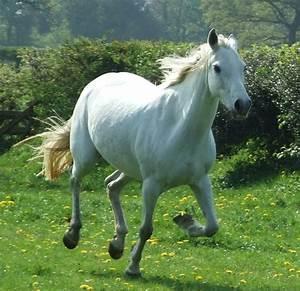
horse